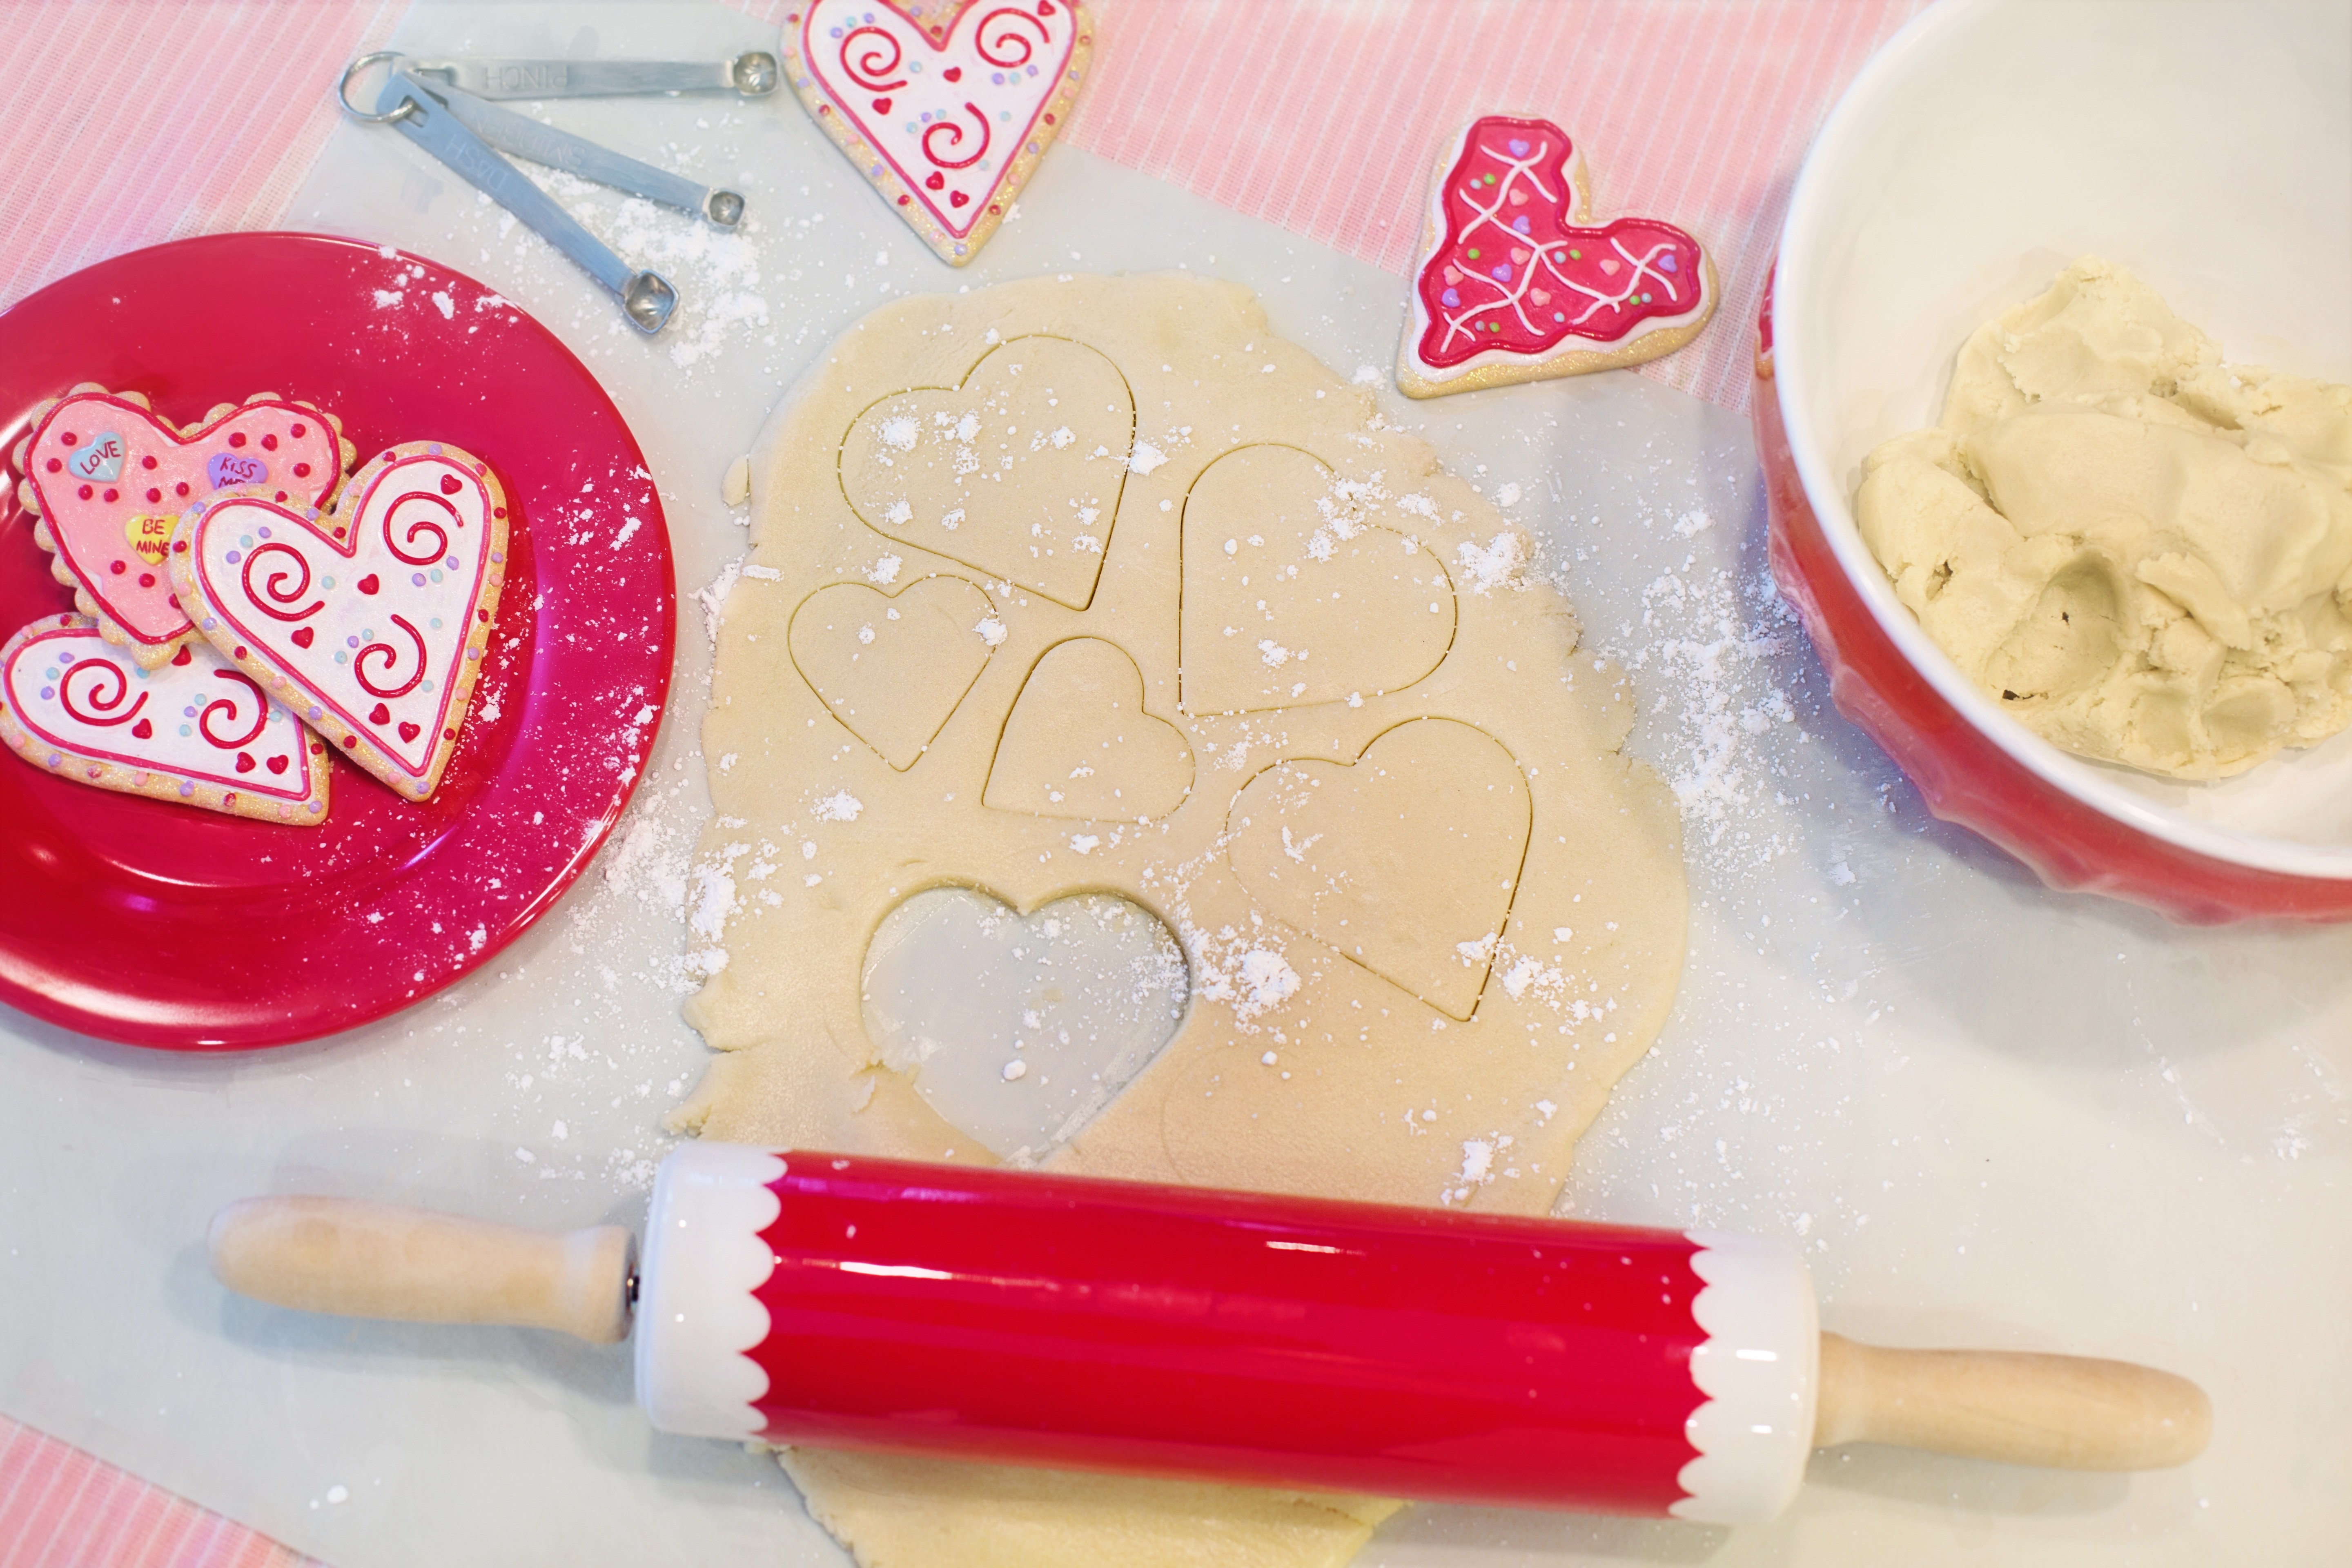
celebration, heart, food, holiday, baking, snack, dessert, cream, homemade, dairy product, dough, rolling pin, cookies, sweets, icing, valentine, sweetness, confectionery, flavor, valentine's day, biscuits, baking cookies, buttercream, royal icing, heart shaped cookies